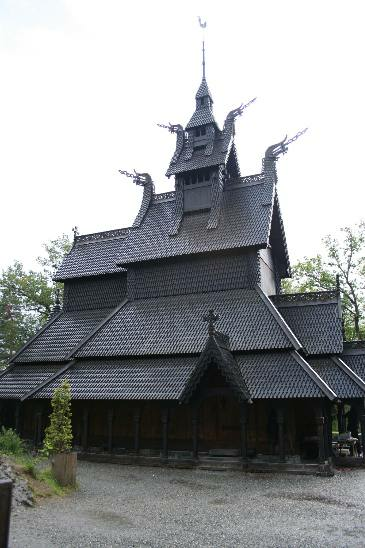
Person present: No